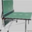
Label: table